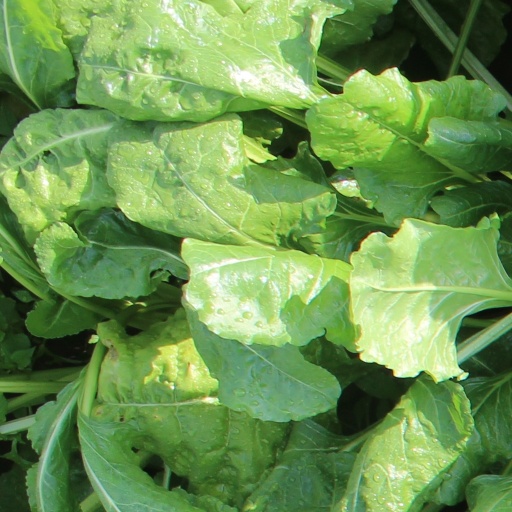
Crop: sugar beet